Climate of Sochi

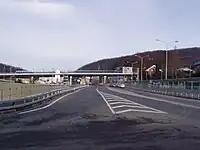
Winter in Sochi

Winters in Sochi are cool to mild. January and February are the coldest months, with average temperatures around during the day and at night. Snow and frosts are not uncommon from December to March.